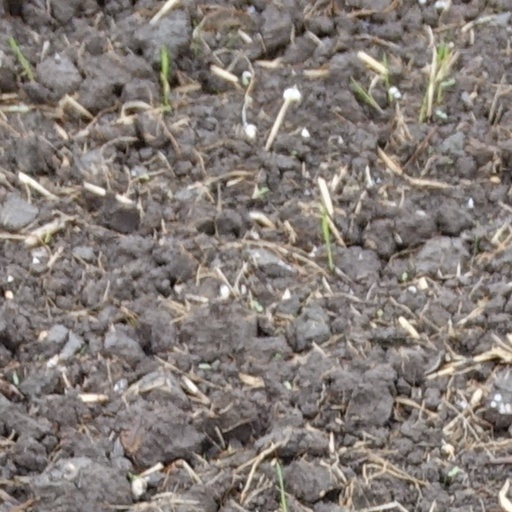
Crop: wheat